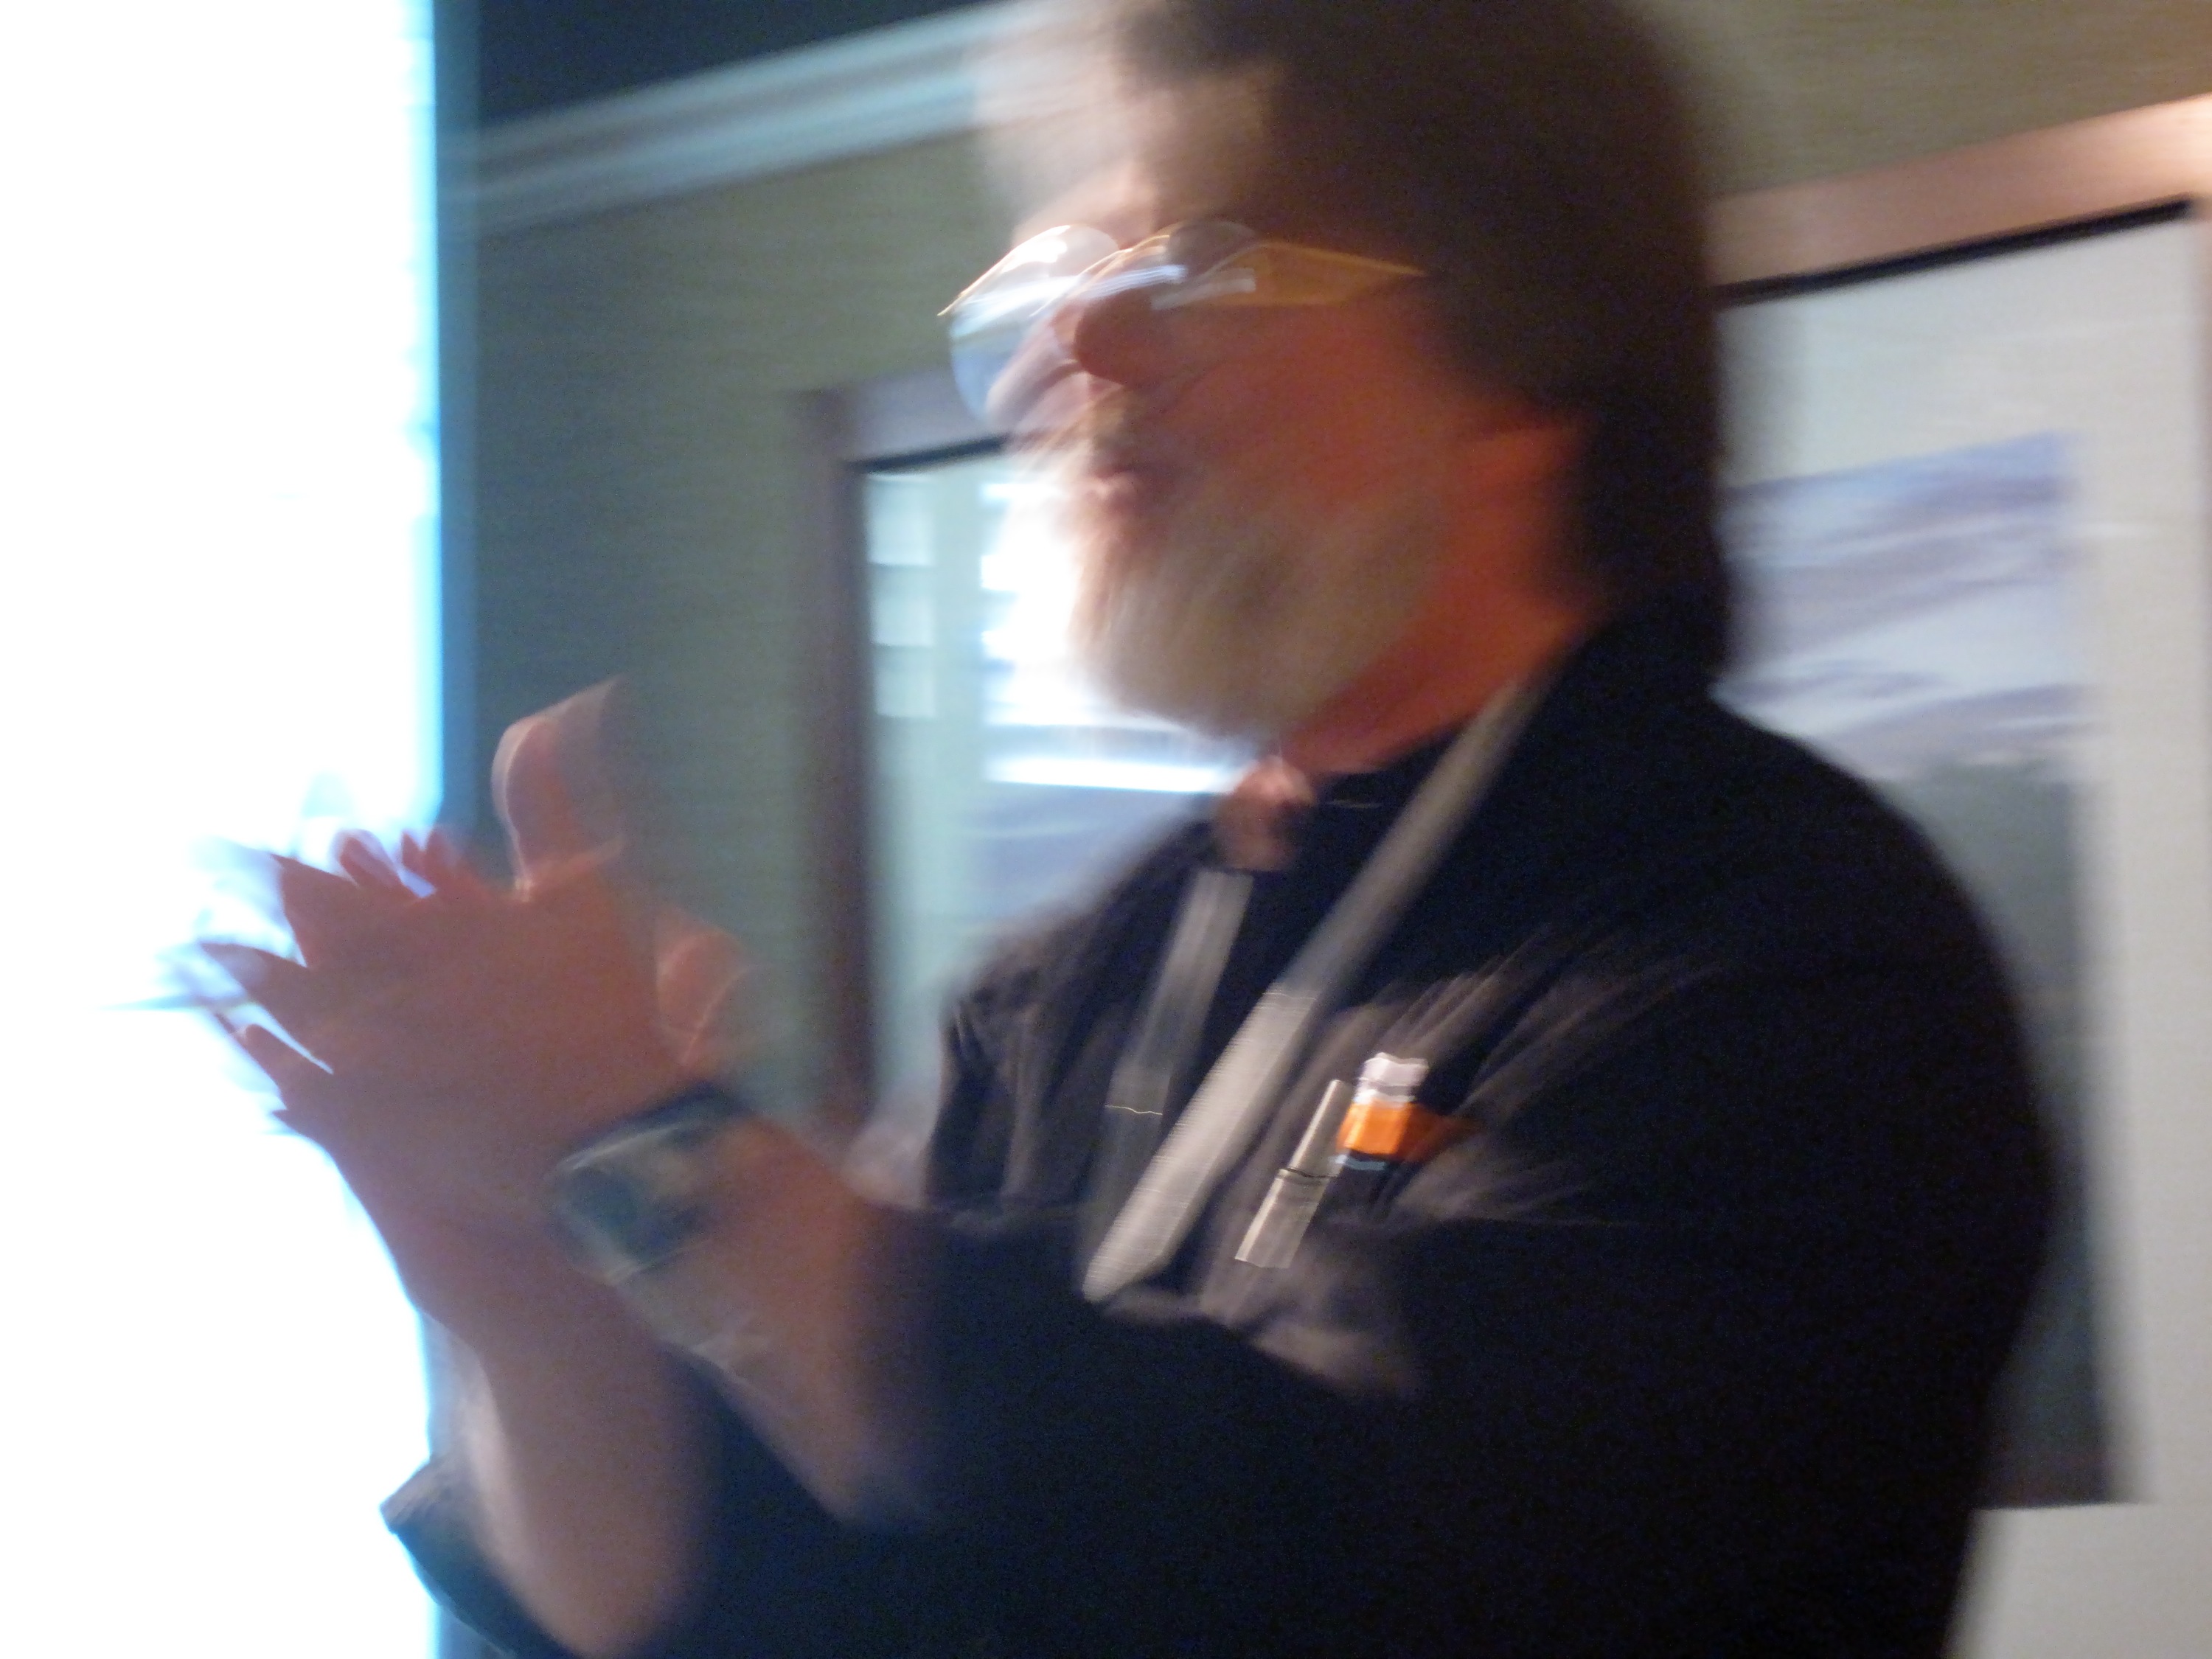
hand, monterey, nmc2009, sense